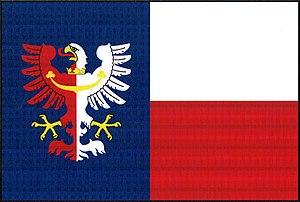
Pletený Újezd est une commune du district de Kladno, dans la région de Bohême-Centrale, en Tchéquie. Sa population s'élevait à 590 habitants en 2020.